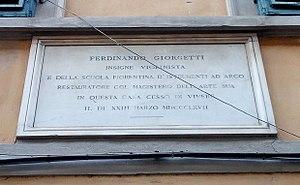
Ferdinando Giorgetti, né le 23 juin 1796 à Florence et mort le 23 mars 1867 dans la même ville, est un compositeur, violoniste, journaliste, professeur et chef d'orchestre italien.